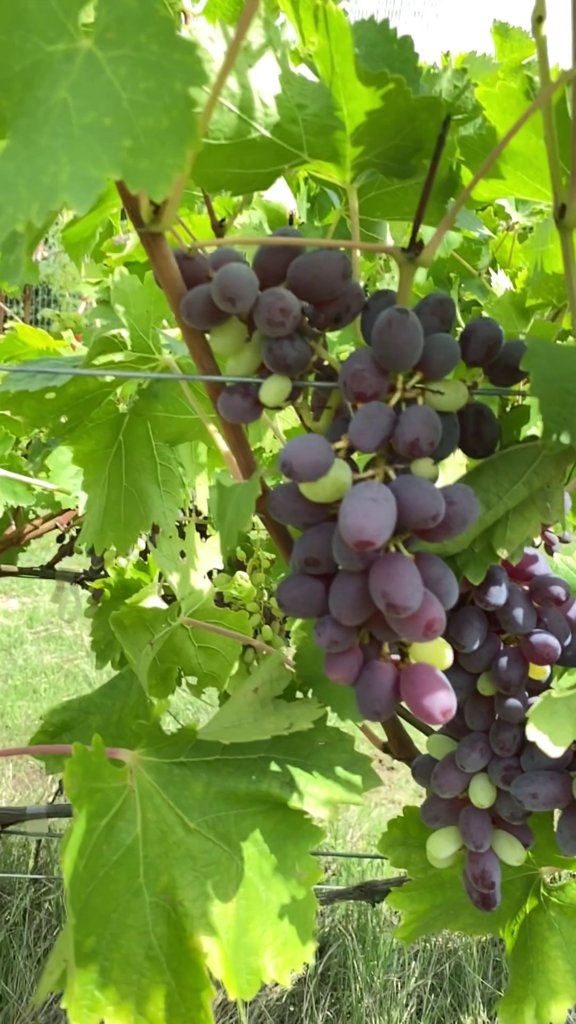
Berries visible: 108
Grape clusters: 4